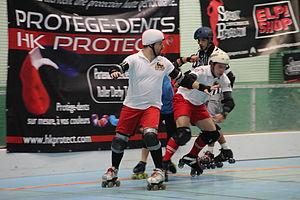
TCet article donne la liste des ligues et équipes de roller derby en France.